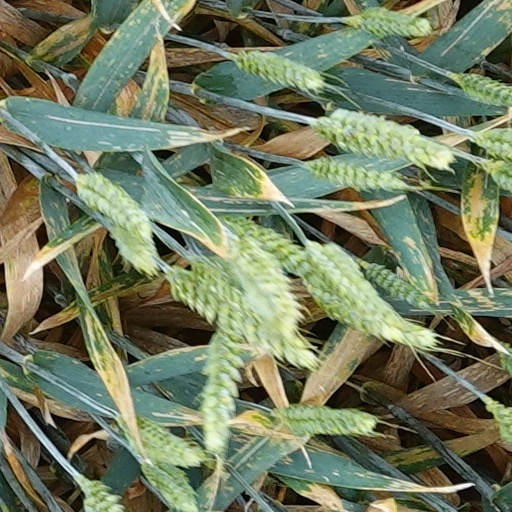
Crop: wheat